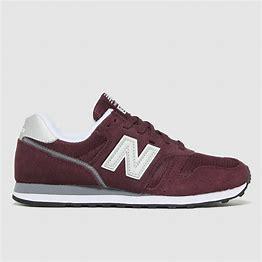
Brand: New
Model: Balance New Balance 373